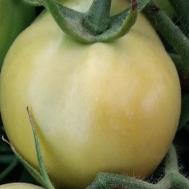
Crop: Tomato
Condition: healthy-fruit